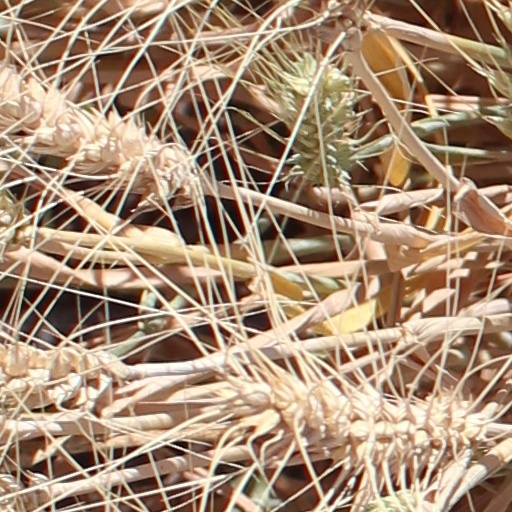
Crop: wheat